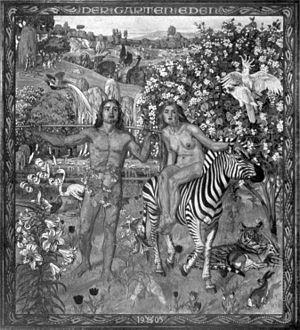
Le Jardin d'Eden